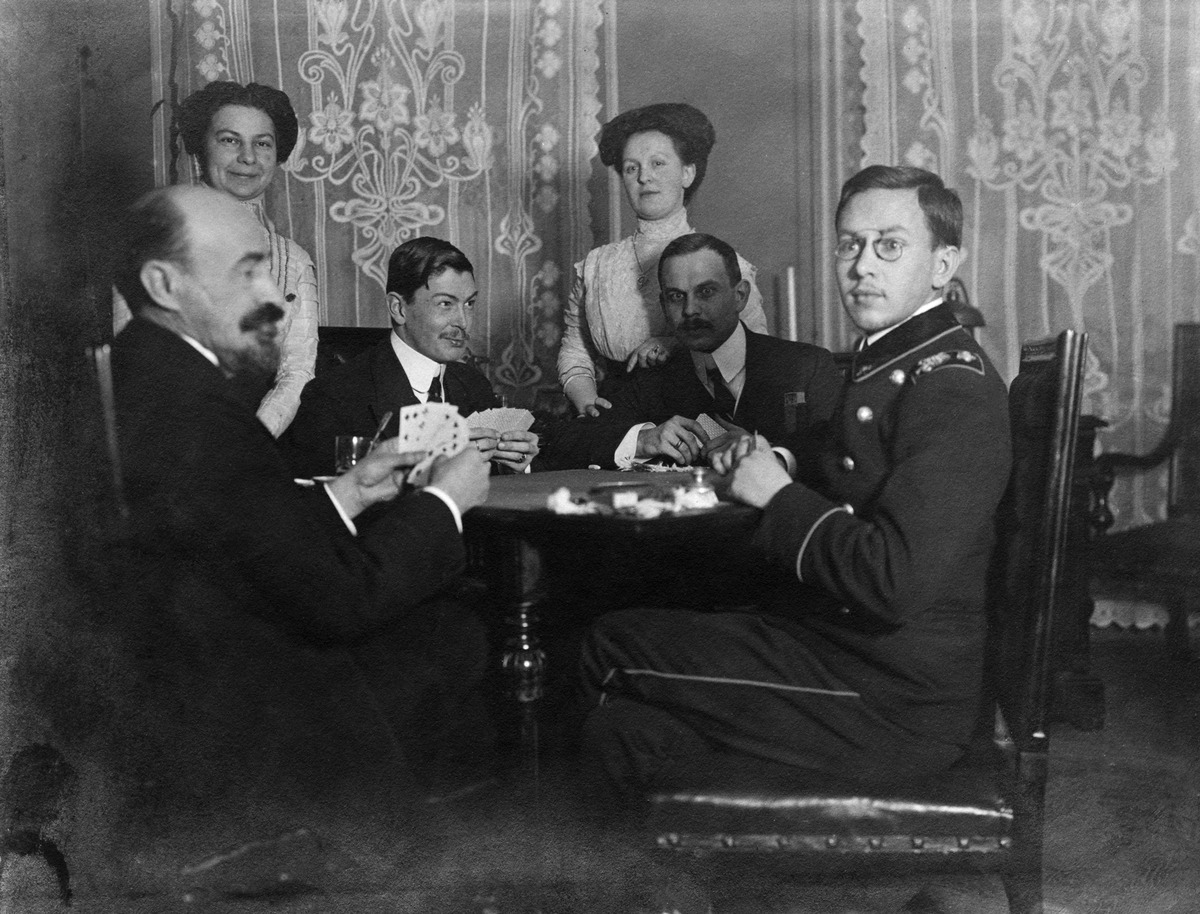
Neljä miestä pelaa korttia
sisällön kuvaus: Neljä miestä pelaa korttia. Kaksi naista seisoo heidän takanaan. Oikealla olevalla nuorella miehellä on univormu yllään. Kuva on luultavasti samasta tilaisuudesta kuin kuva G16899. mustavalkoinen
Ajankohta: kuvausaika 1897-1905 n
Paikka: Suomi, Uusimaa, Helsinki, Helsinki?
Aiheet: Grünberg vanhempi, Constantin, naiset, miehet, tekstiilit sisustustekstiilit verhot, pelit korttipelit, pelaaminen, kortit pelikortit, kampaukset, huonekalut istuimet tuolit, huonekalut pöydät, vaatteet sotilaspuvut, vaatteet univormut